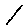
Label: 1